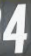
Number: 4